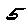
Label: 5